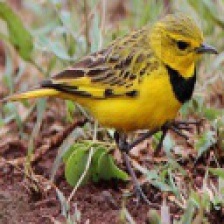
Species: GOLDEN PIPIT
Scientific name: TMETOTHYLACUS TENELLUS